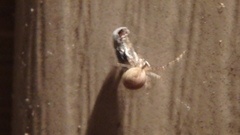
Species: Parasteatoda_tepidariorum